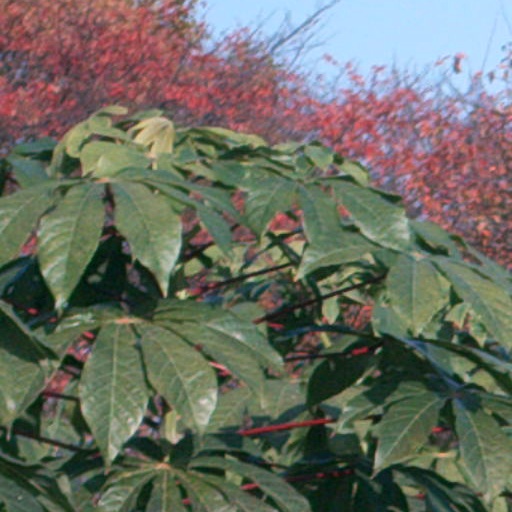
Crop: cassava